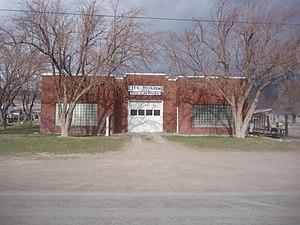
La ville de Circleville est située dans le comté de Piute, dans l’État de l’Utah, aux États-Unis. Lors du recensement de 2000, sa population s’élevait à 505 habitants, ce qui en fait la plus peuplée du comté.